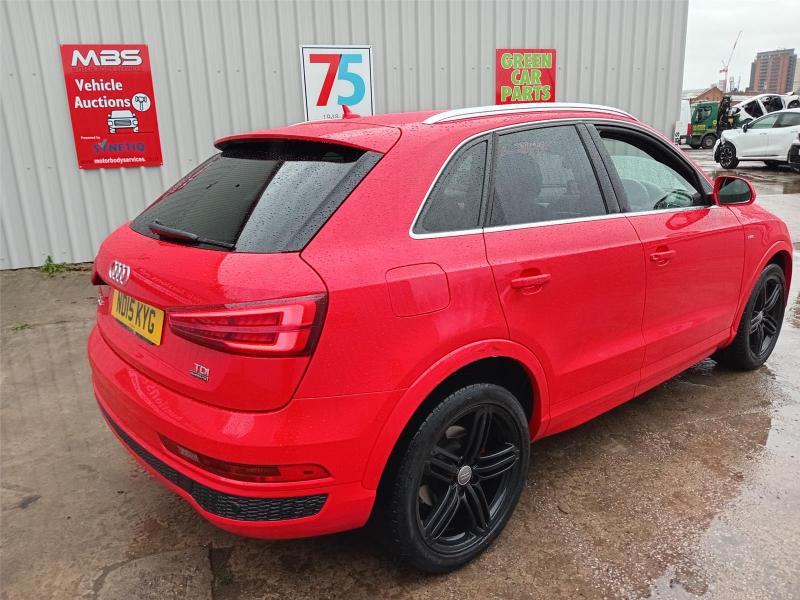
Aucun dommage détecté.
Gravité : aucun